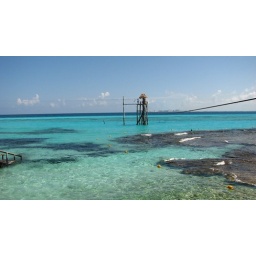
ziplining over clear blue waters in El Garrafon on the island of [Isla] Mujeres off the coast of Cancun, Mexico